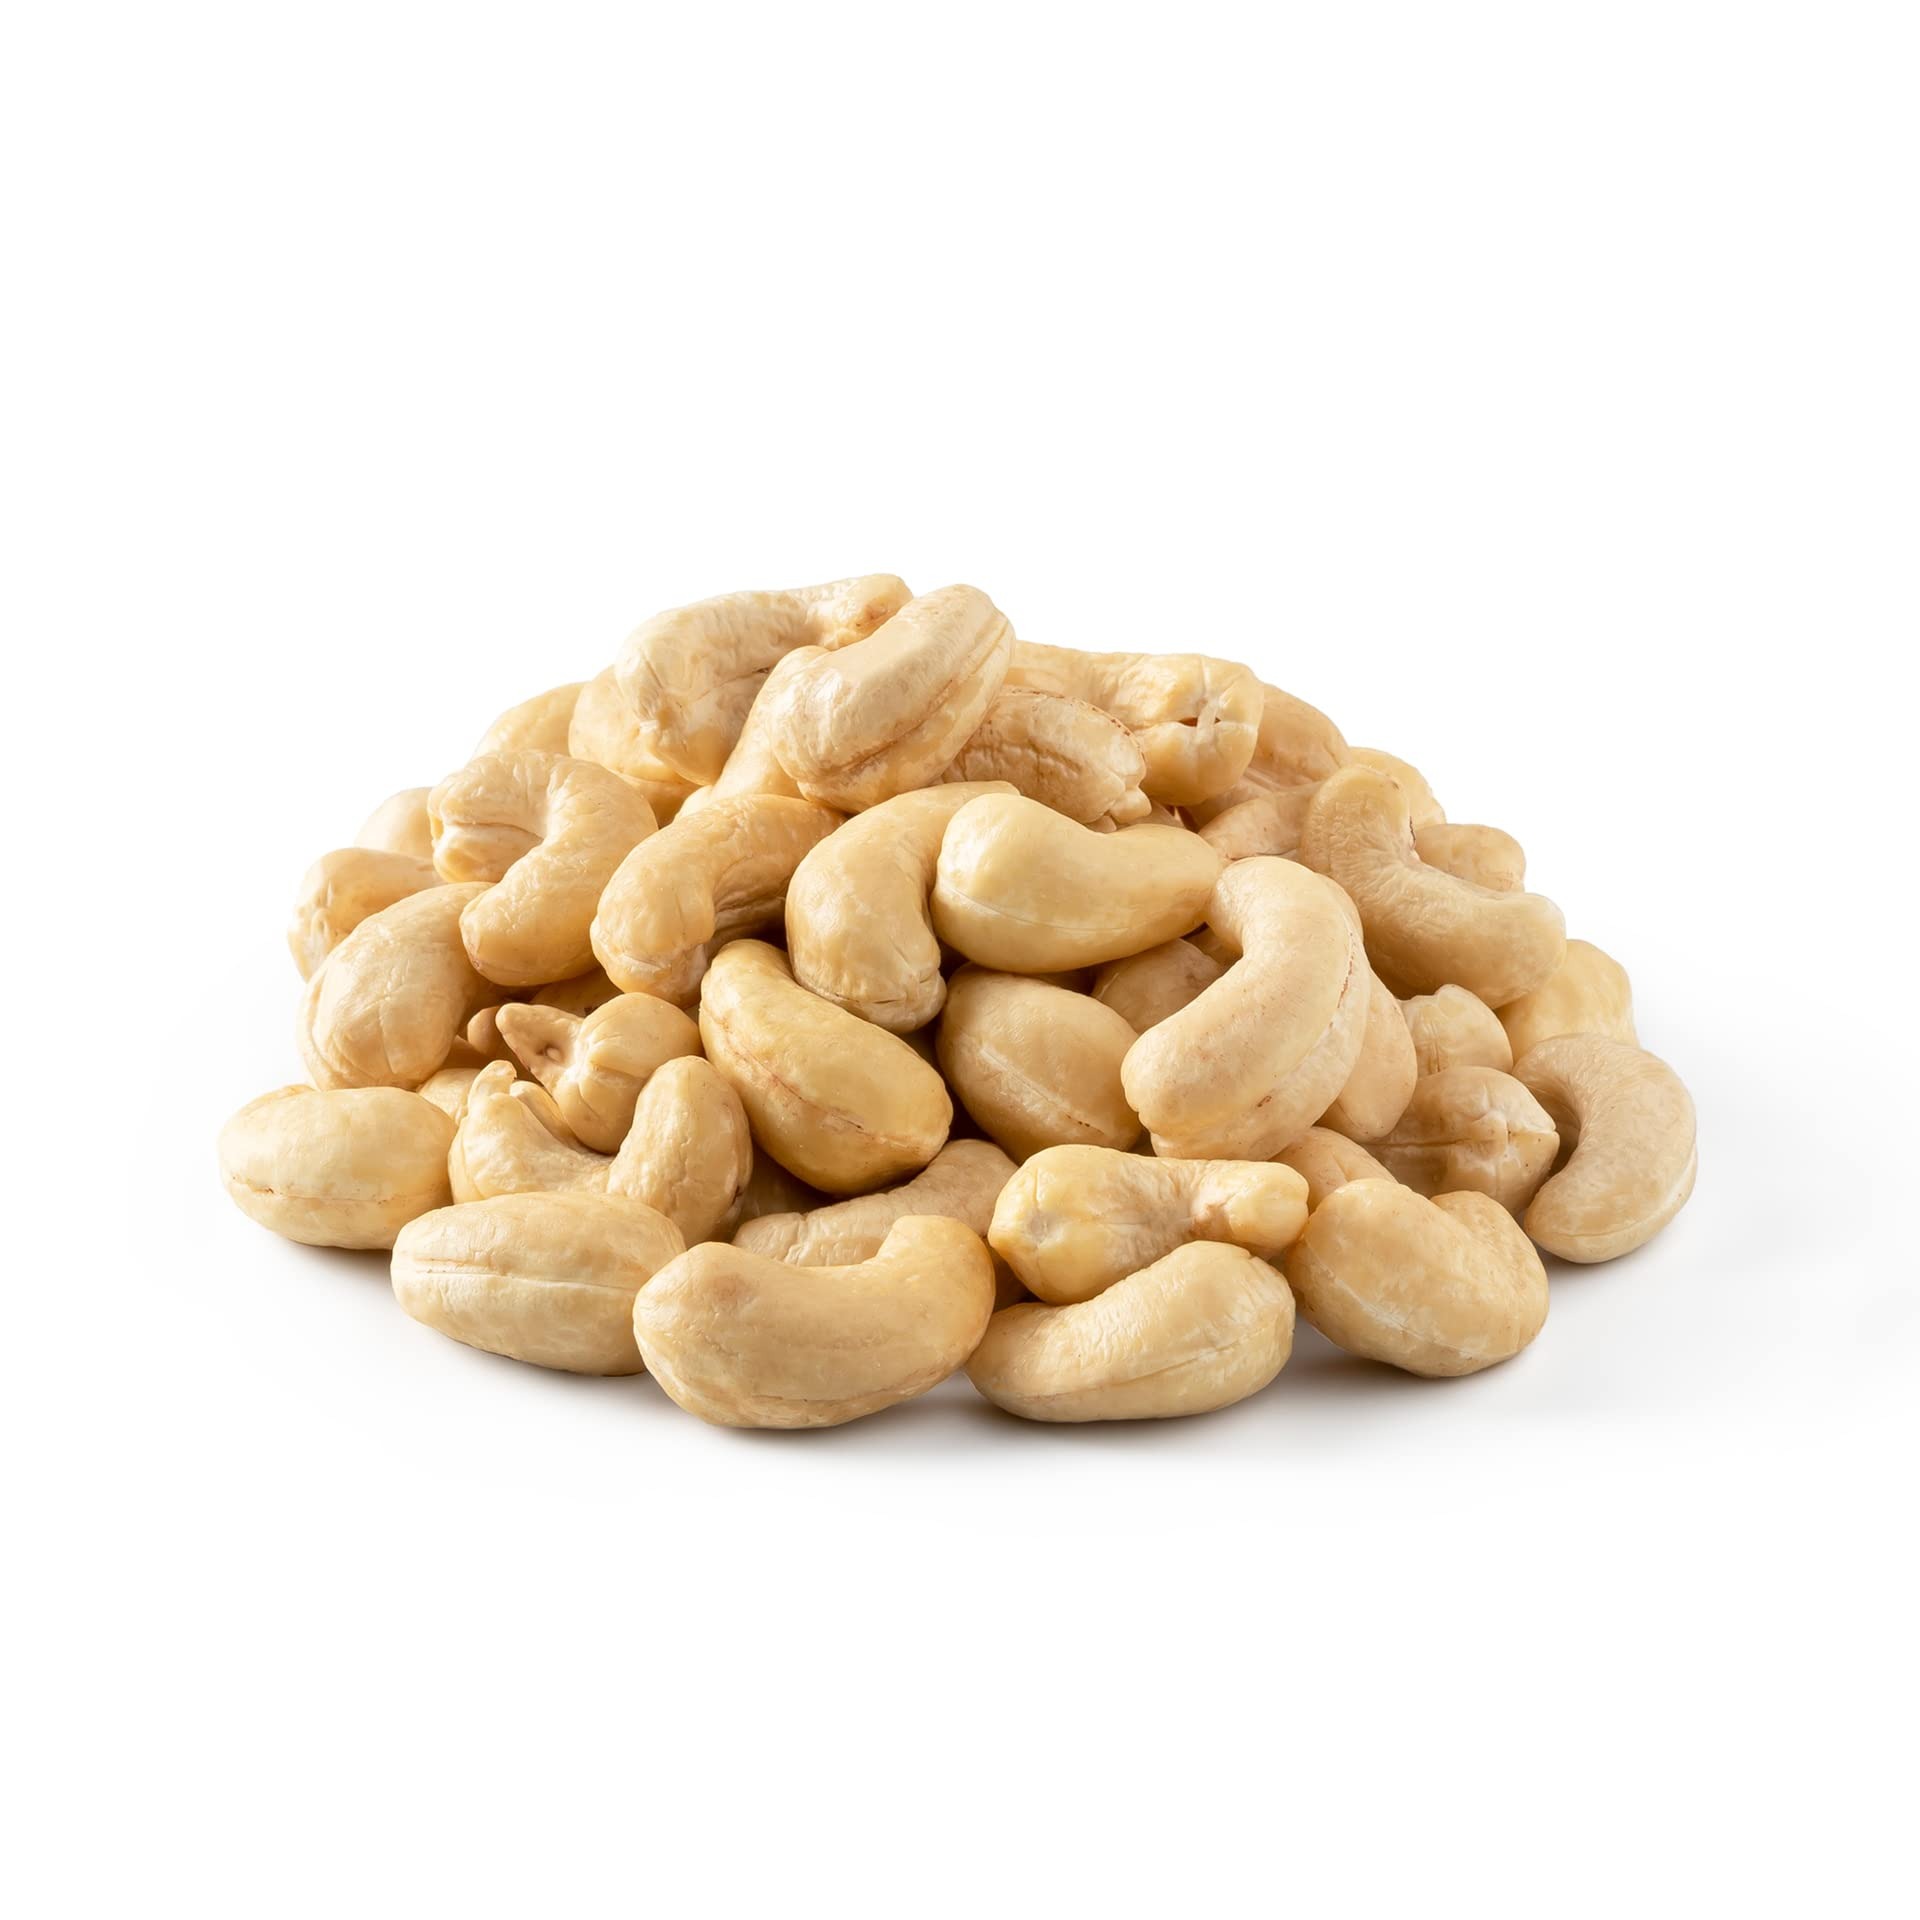
Item Name: NUTS U.S. - Cashews | Raw and Unsalted | Whole Kernels and No Shell | Fresh & Unroasted | Natural Bulk Cashews !!! (1 LB)
Bullet Point 1: Whole, Raw, Unsalted, Unroasted and Shelled Cashews In Resealable Bags!!!
Bullet Point 2: Perfect for making fresh and healthy cashew milk or add to salads, desserts, and more.
Bullet Point 3: Can be eaten raw, roasted, or toasted.
Bullet Point 4: A great source of protein, fiber and minerals. All plant based nutrition.
Bullet Point 5: Packed In USA
Product Description: These Cashews are rich in vitamins, minerals and antioxidants. These include vitamins E, K, and B6, along with minerals like copper, phosphorus, zinc, magnesium, iron, and selenium, all of which are important for maintaining excellent immunity system. If you are a health-conscious individual who likes to stay active and enjoy healthy, natural snack, these cashews are for YOU
Value: 16.0
Unit: Ounce

Price: 28.41